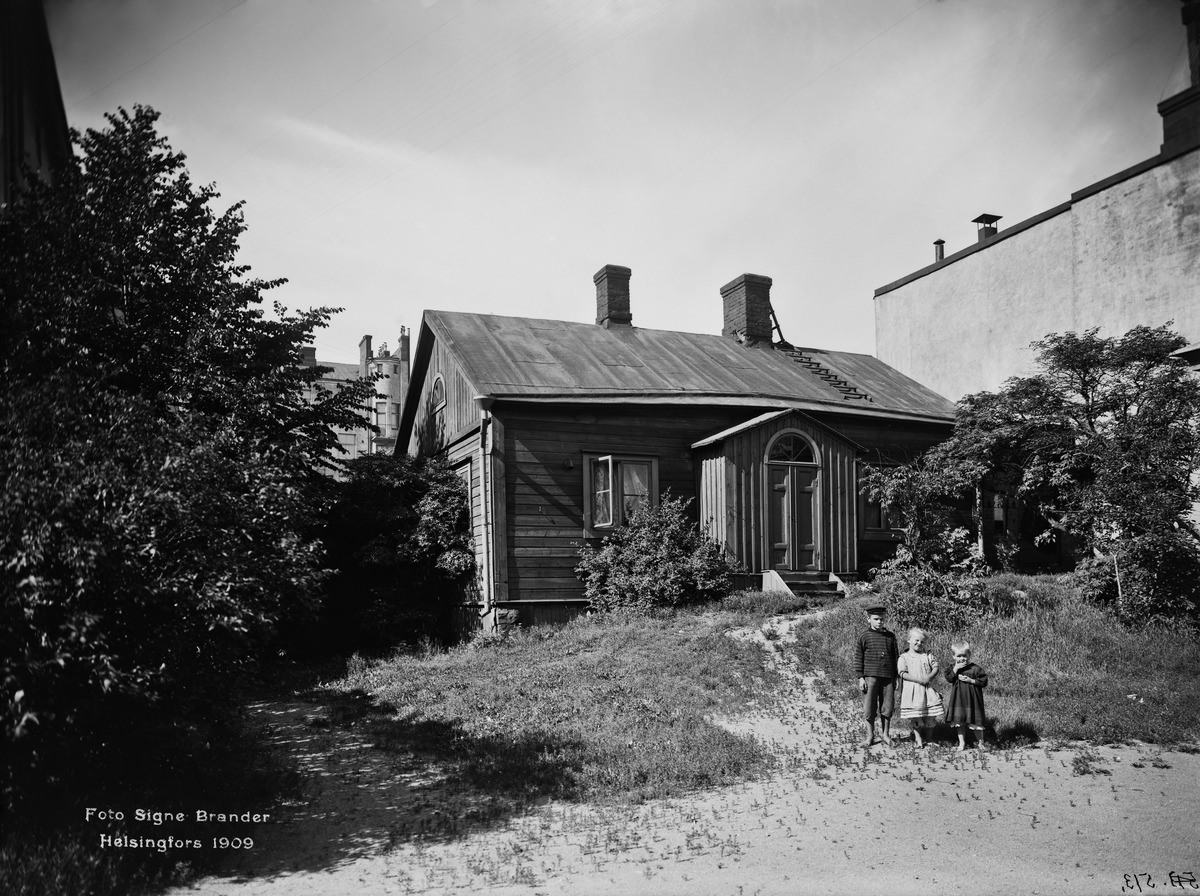
Hietalahdenkatu 2
sisällön kuvaus: Hietalahdenkatu 2. mustavalkoinen
Kuvaaja: Brander, Signe, valokuvaaja
Ajankohta: kuvausaika 1909
Paikka: Suomi, Uusimaa, Helsinki, Kamppi Helsinki, Hietalahdenkatu 2
Aiheet: puurakennukset, lapset